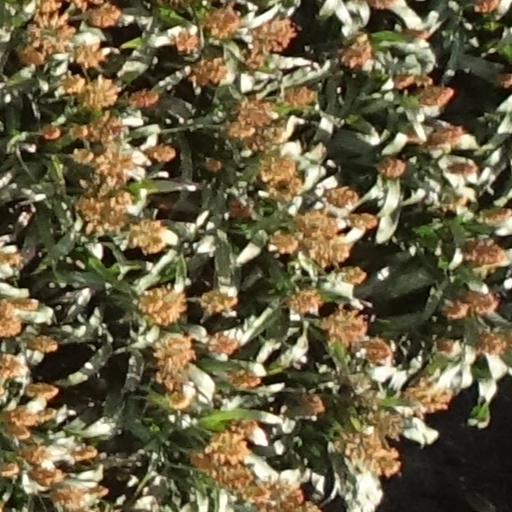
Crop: sorghum